Maryland 400

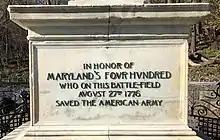
Front inscription

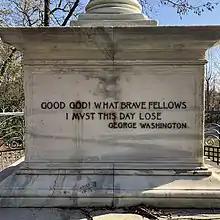
Rear inscription

On the east face of the monument's square base is an inscription honoring the participating Maryland 400 soldiers. The inscription reads: "In honor of Maryland's four hundred who on this battlefield August 27, 1776 saved the American army." The west face of the marble pedestal has another inscription, which is a comment attributed to Washington as he watched the Marylanders hurl themselves at the enemy. It reads: "Good God! What brave fellows I must this day lose."